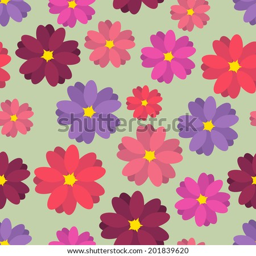
pattern with big multilayer flowers on a grey background